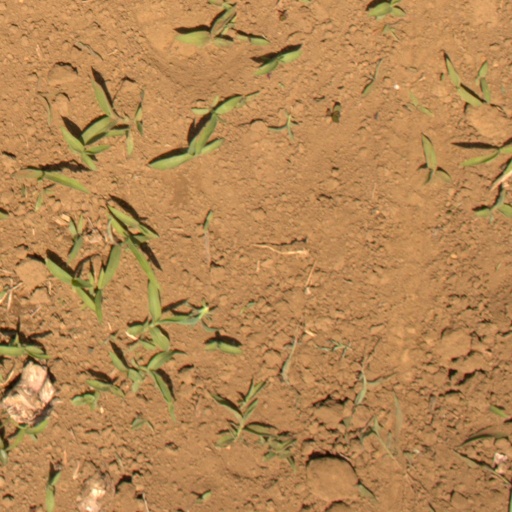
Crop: Jerusalem artichoke